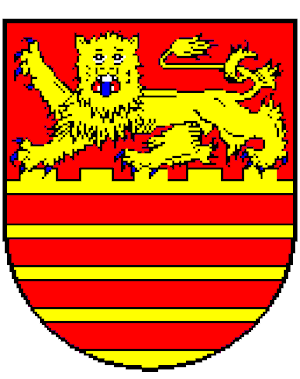
Blason de la ville de Bad Lauterberg